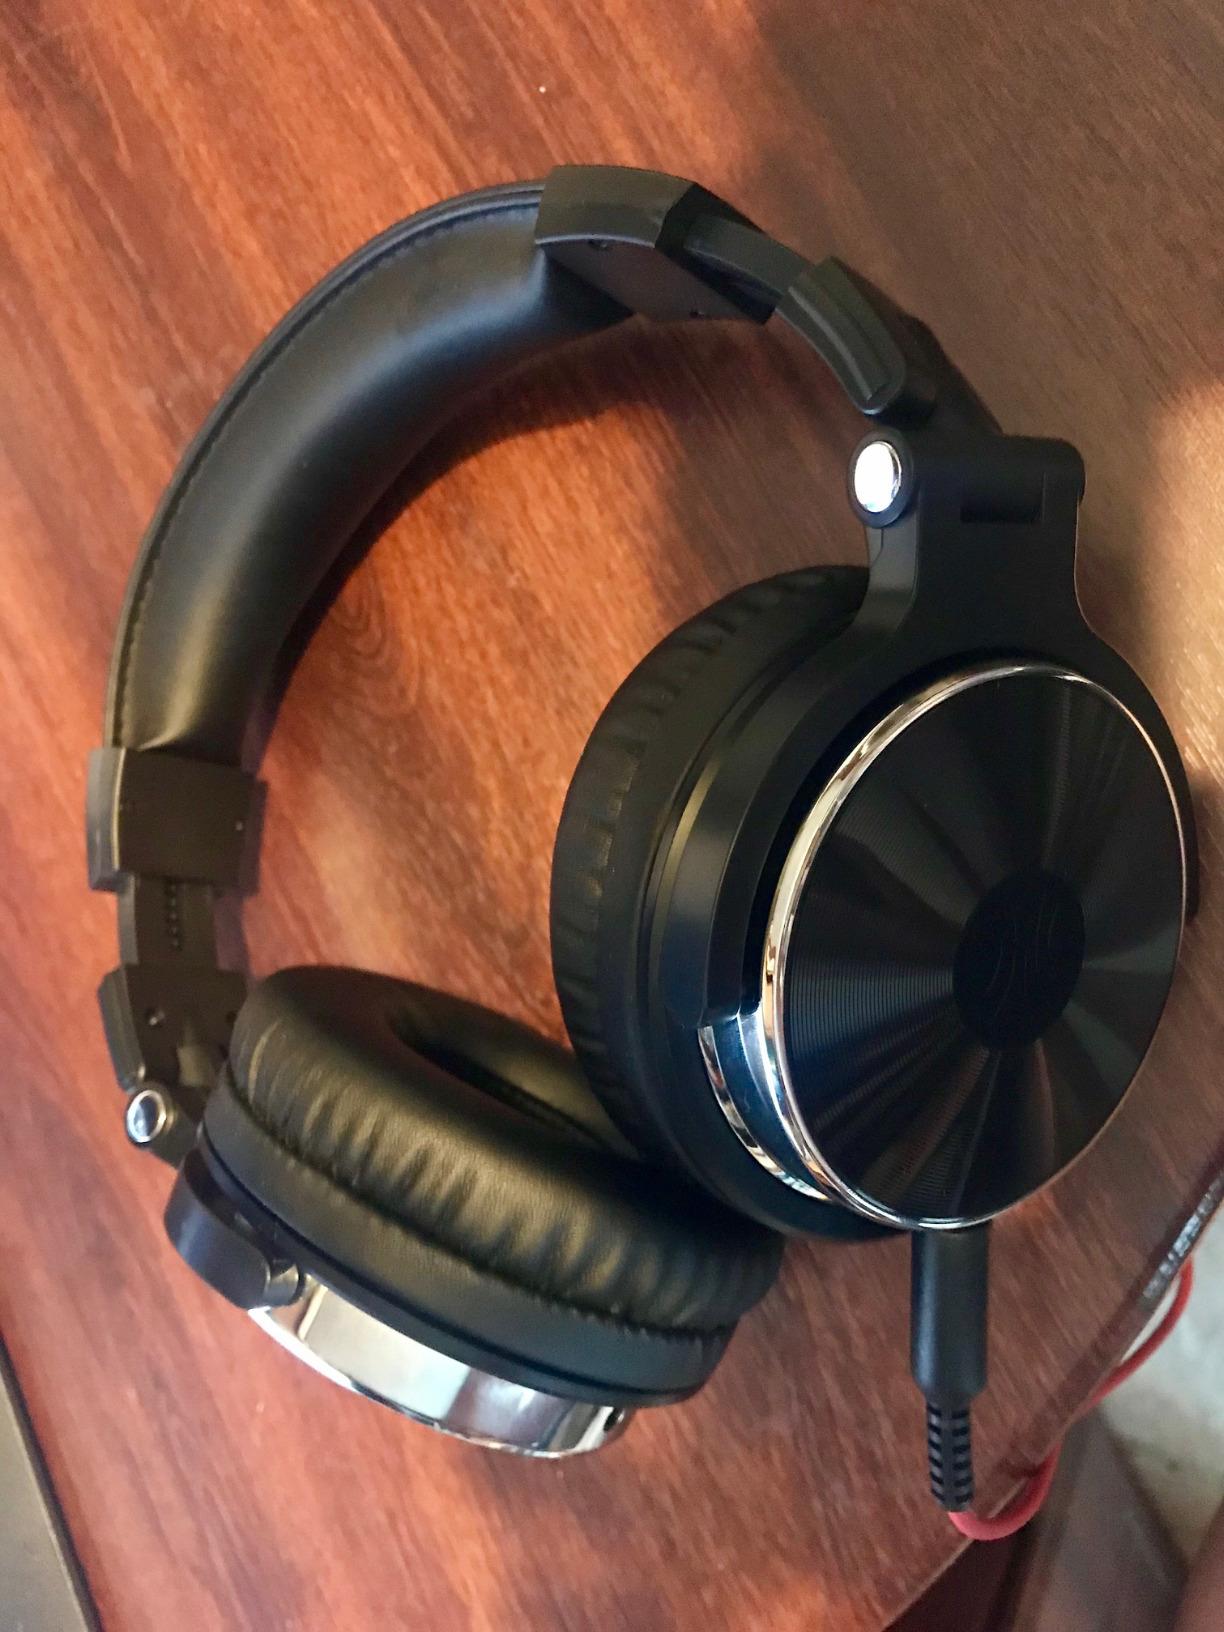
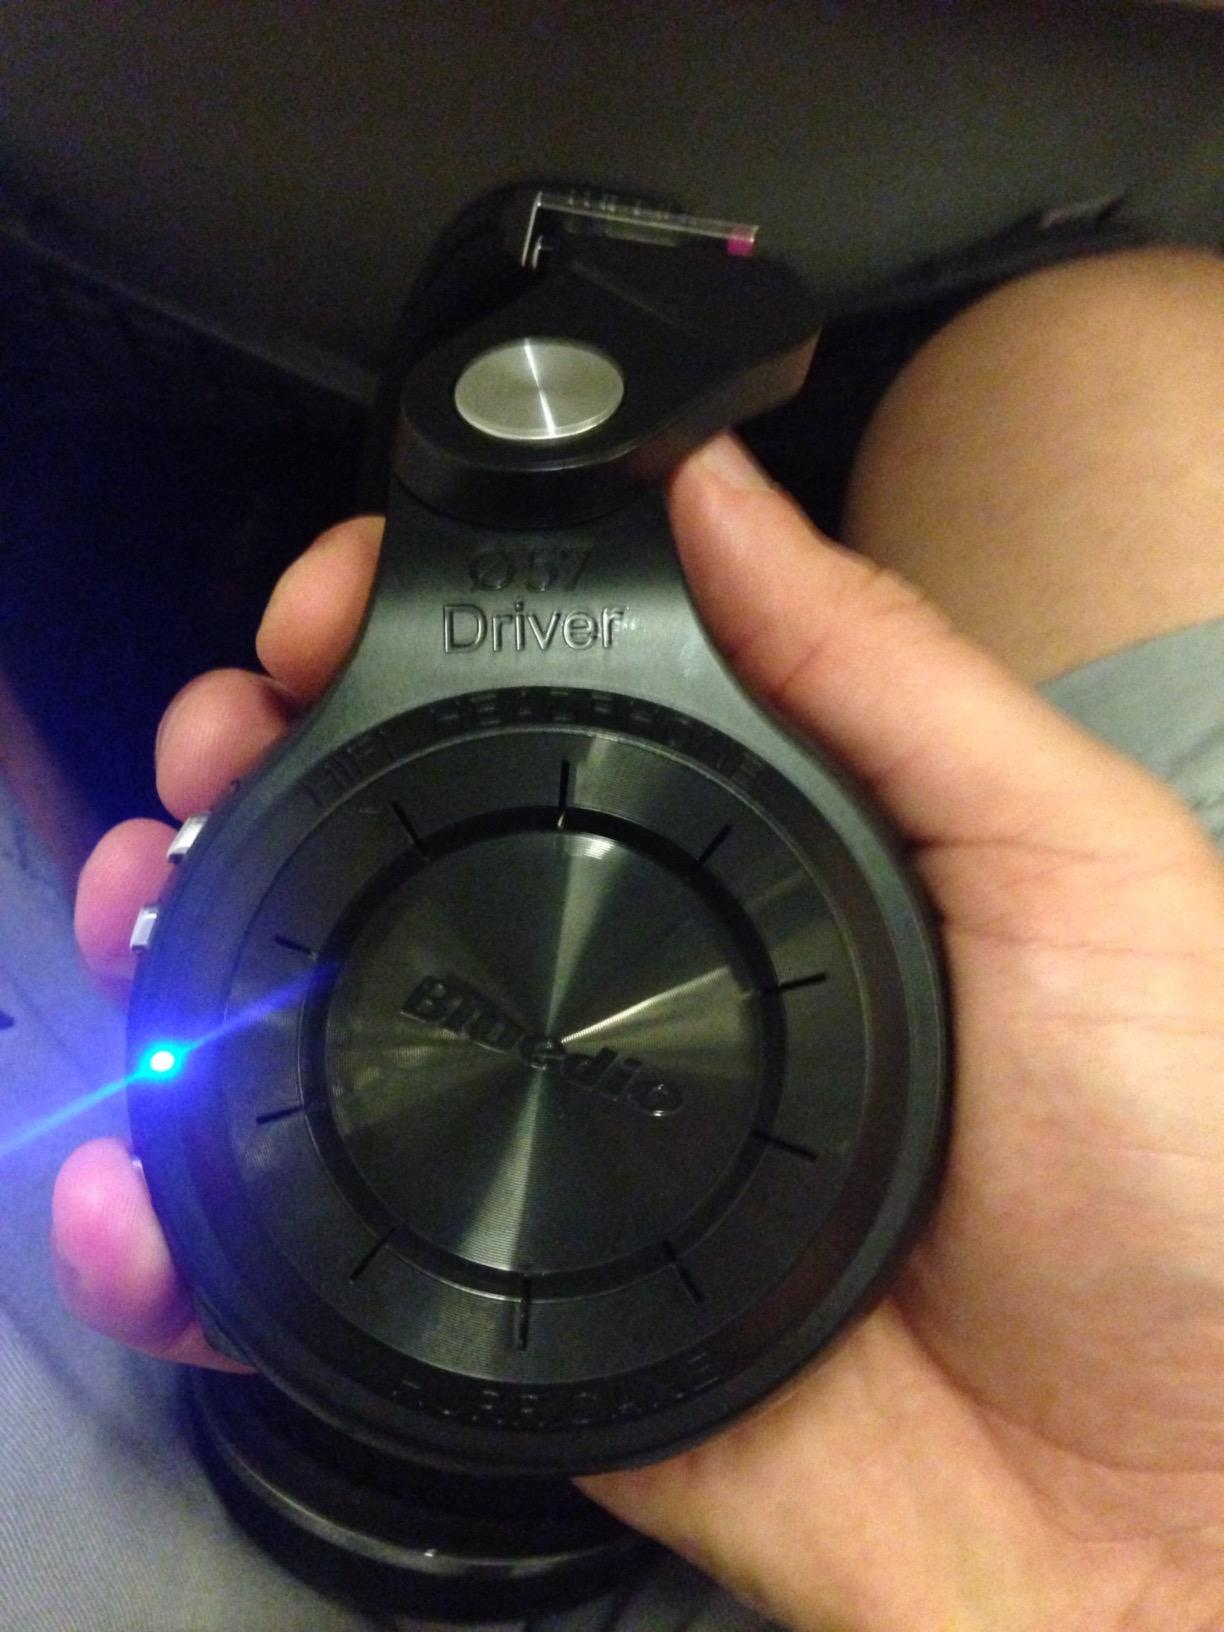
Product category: headphones
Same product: no